Music of Latin America

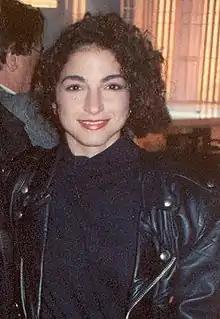
Gloria Estefan in 1990.

Many musical genres are native to Chile; one of the most popular was the Chilean Romantic Cumbia, exemplified by artists such as Americo and Leo Rey. The Nueva Canción originated in the 1960s and 1970s and spread in popularity until the 1973 Chilean coup d'état, when most musicians were arrested, killed or exiled.